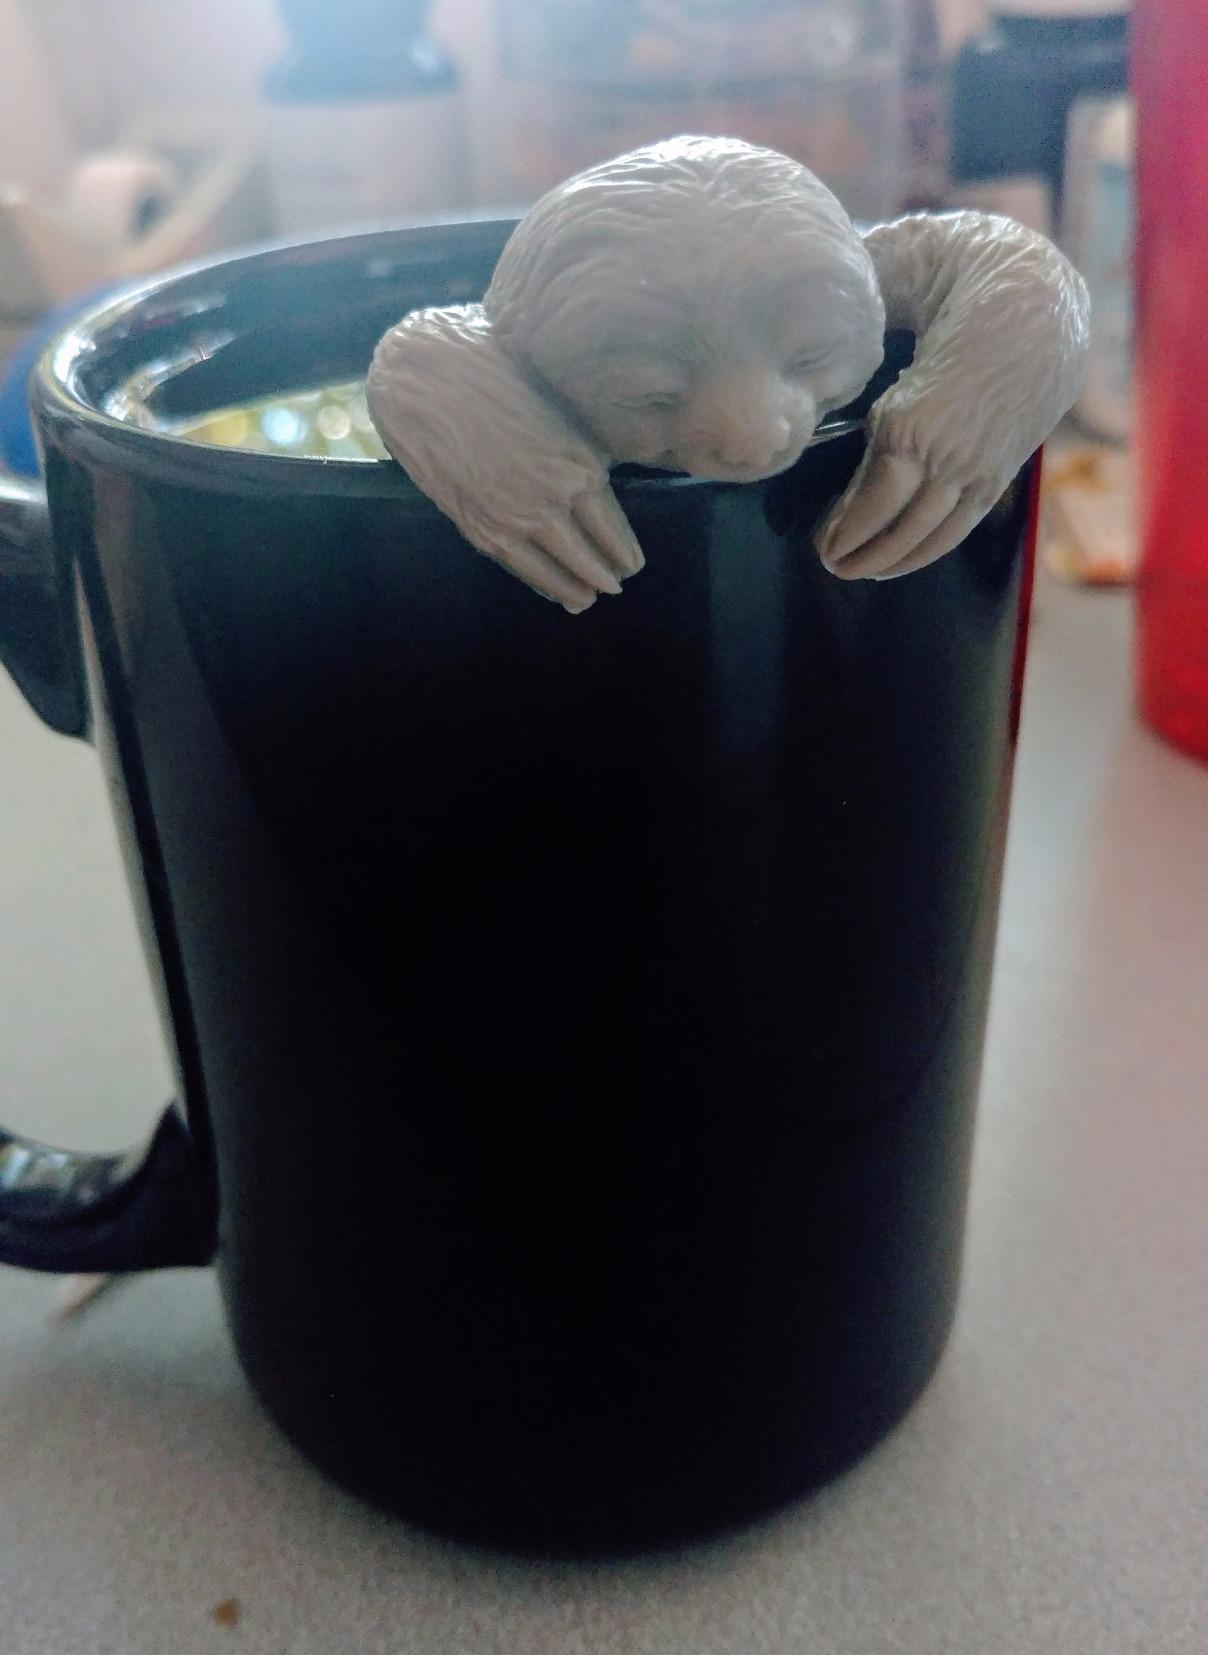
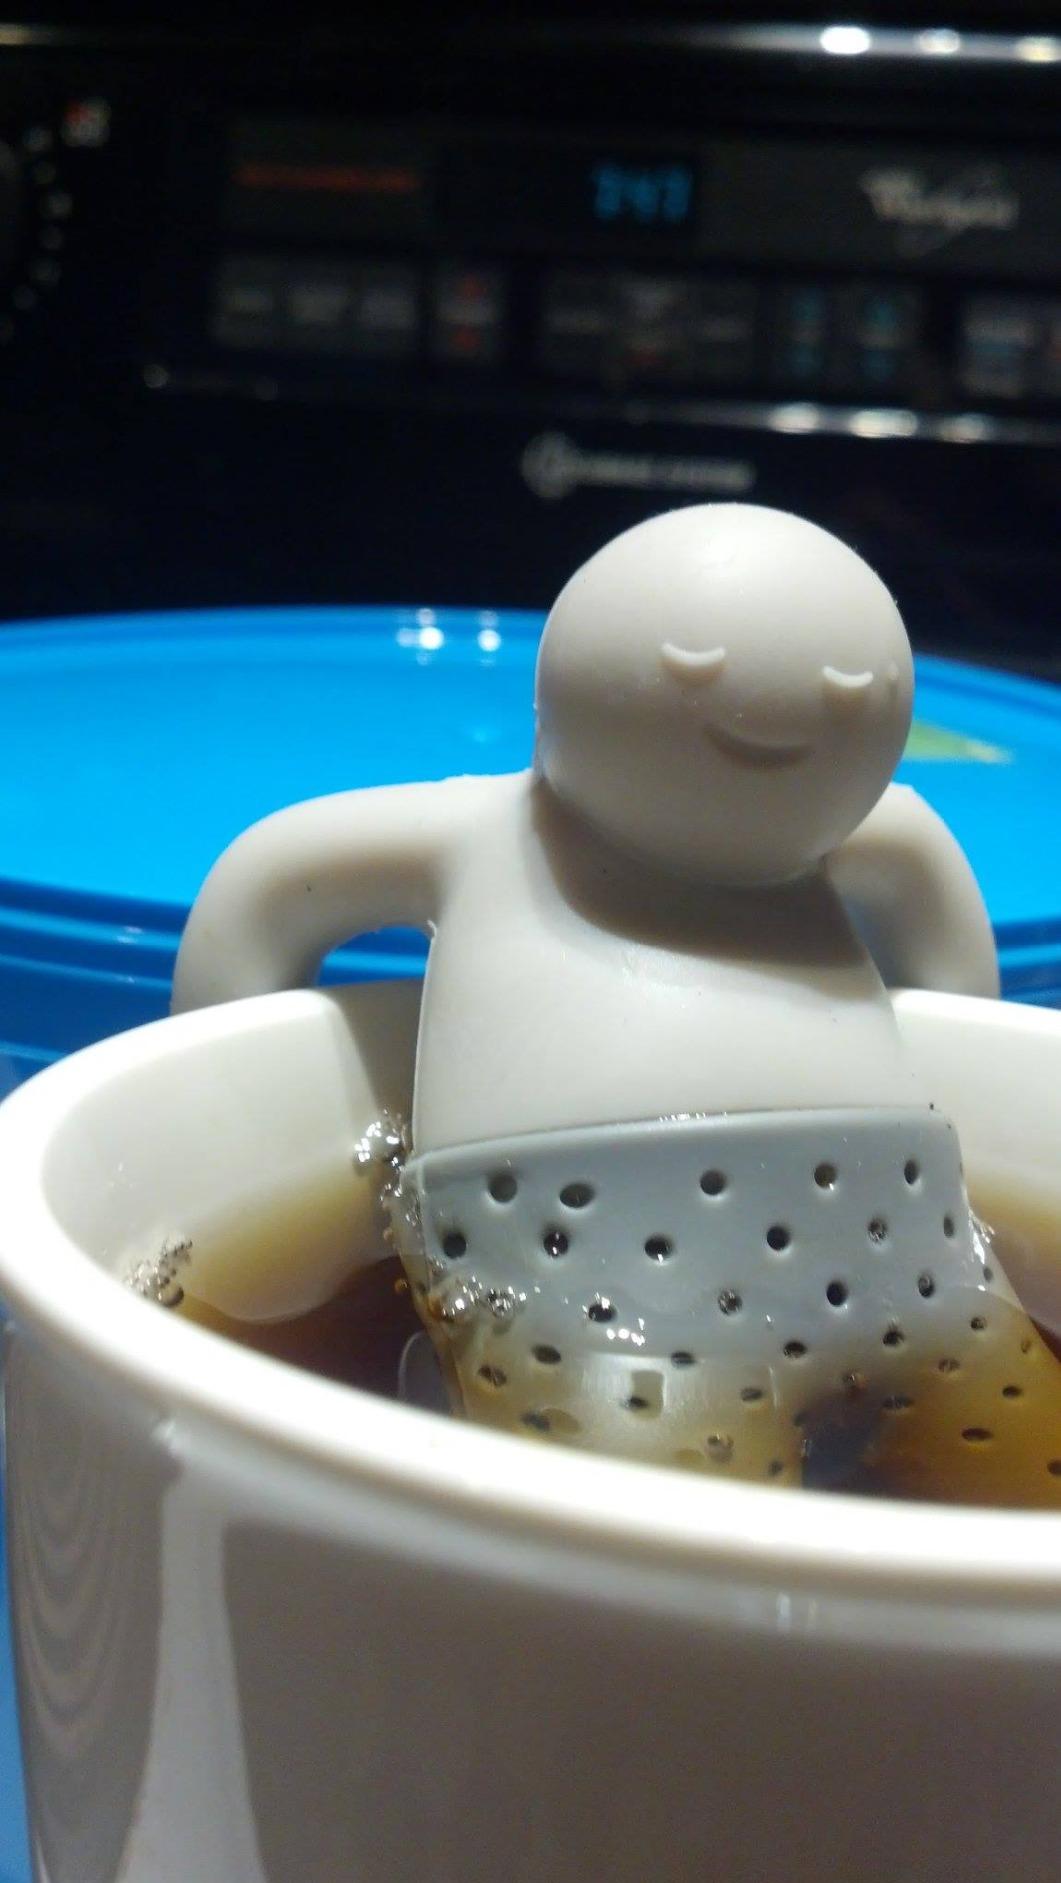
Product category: items_tea
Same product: no